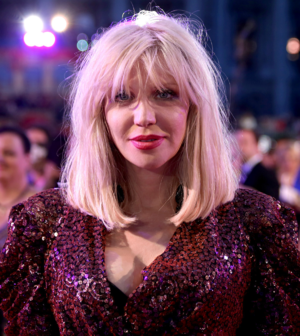
Courtney Love
Courtney Love er en amerikansk rockmusiker og skuespiller.